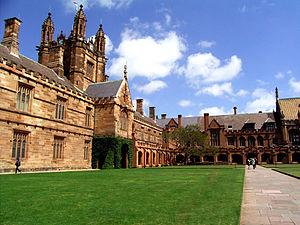
L'architecture de Sydney, la plus ancienne ville d'Australie, se caractérise par l'absence d'une architecture uniforme et par la juxtaposition des styles qui se sont succédé au cours des 200 ans d'histoire de la ville, depuis ses modestes débuts avec des matériaux locaux et le manque de financement jusqu'aux gratte-ciels modernes.
L’université de Sydney est la plus ancienne université d'Australie.